2001 World Men's Handball Championship

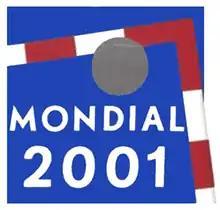

The 2001 World Men's Handball Championship took place in France from 23 January to 4 February 2001. It was the 17th edition of the World Championship in team handball and the hosts won the championship.